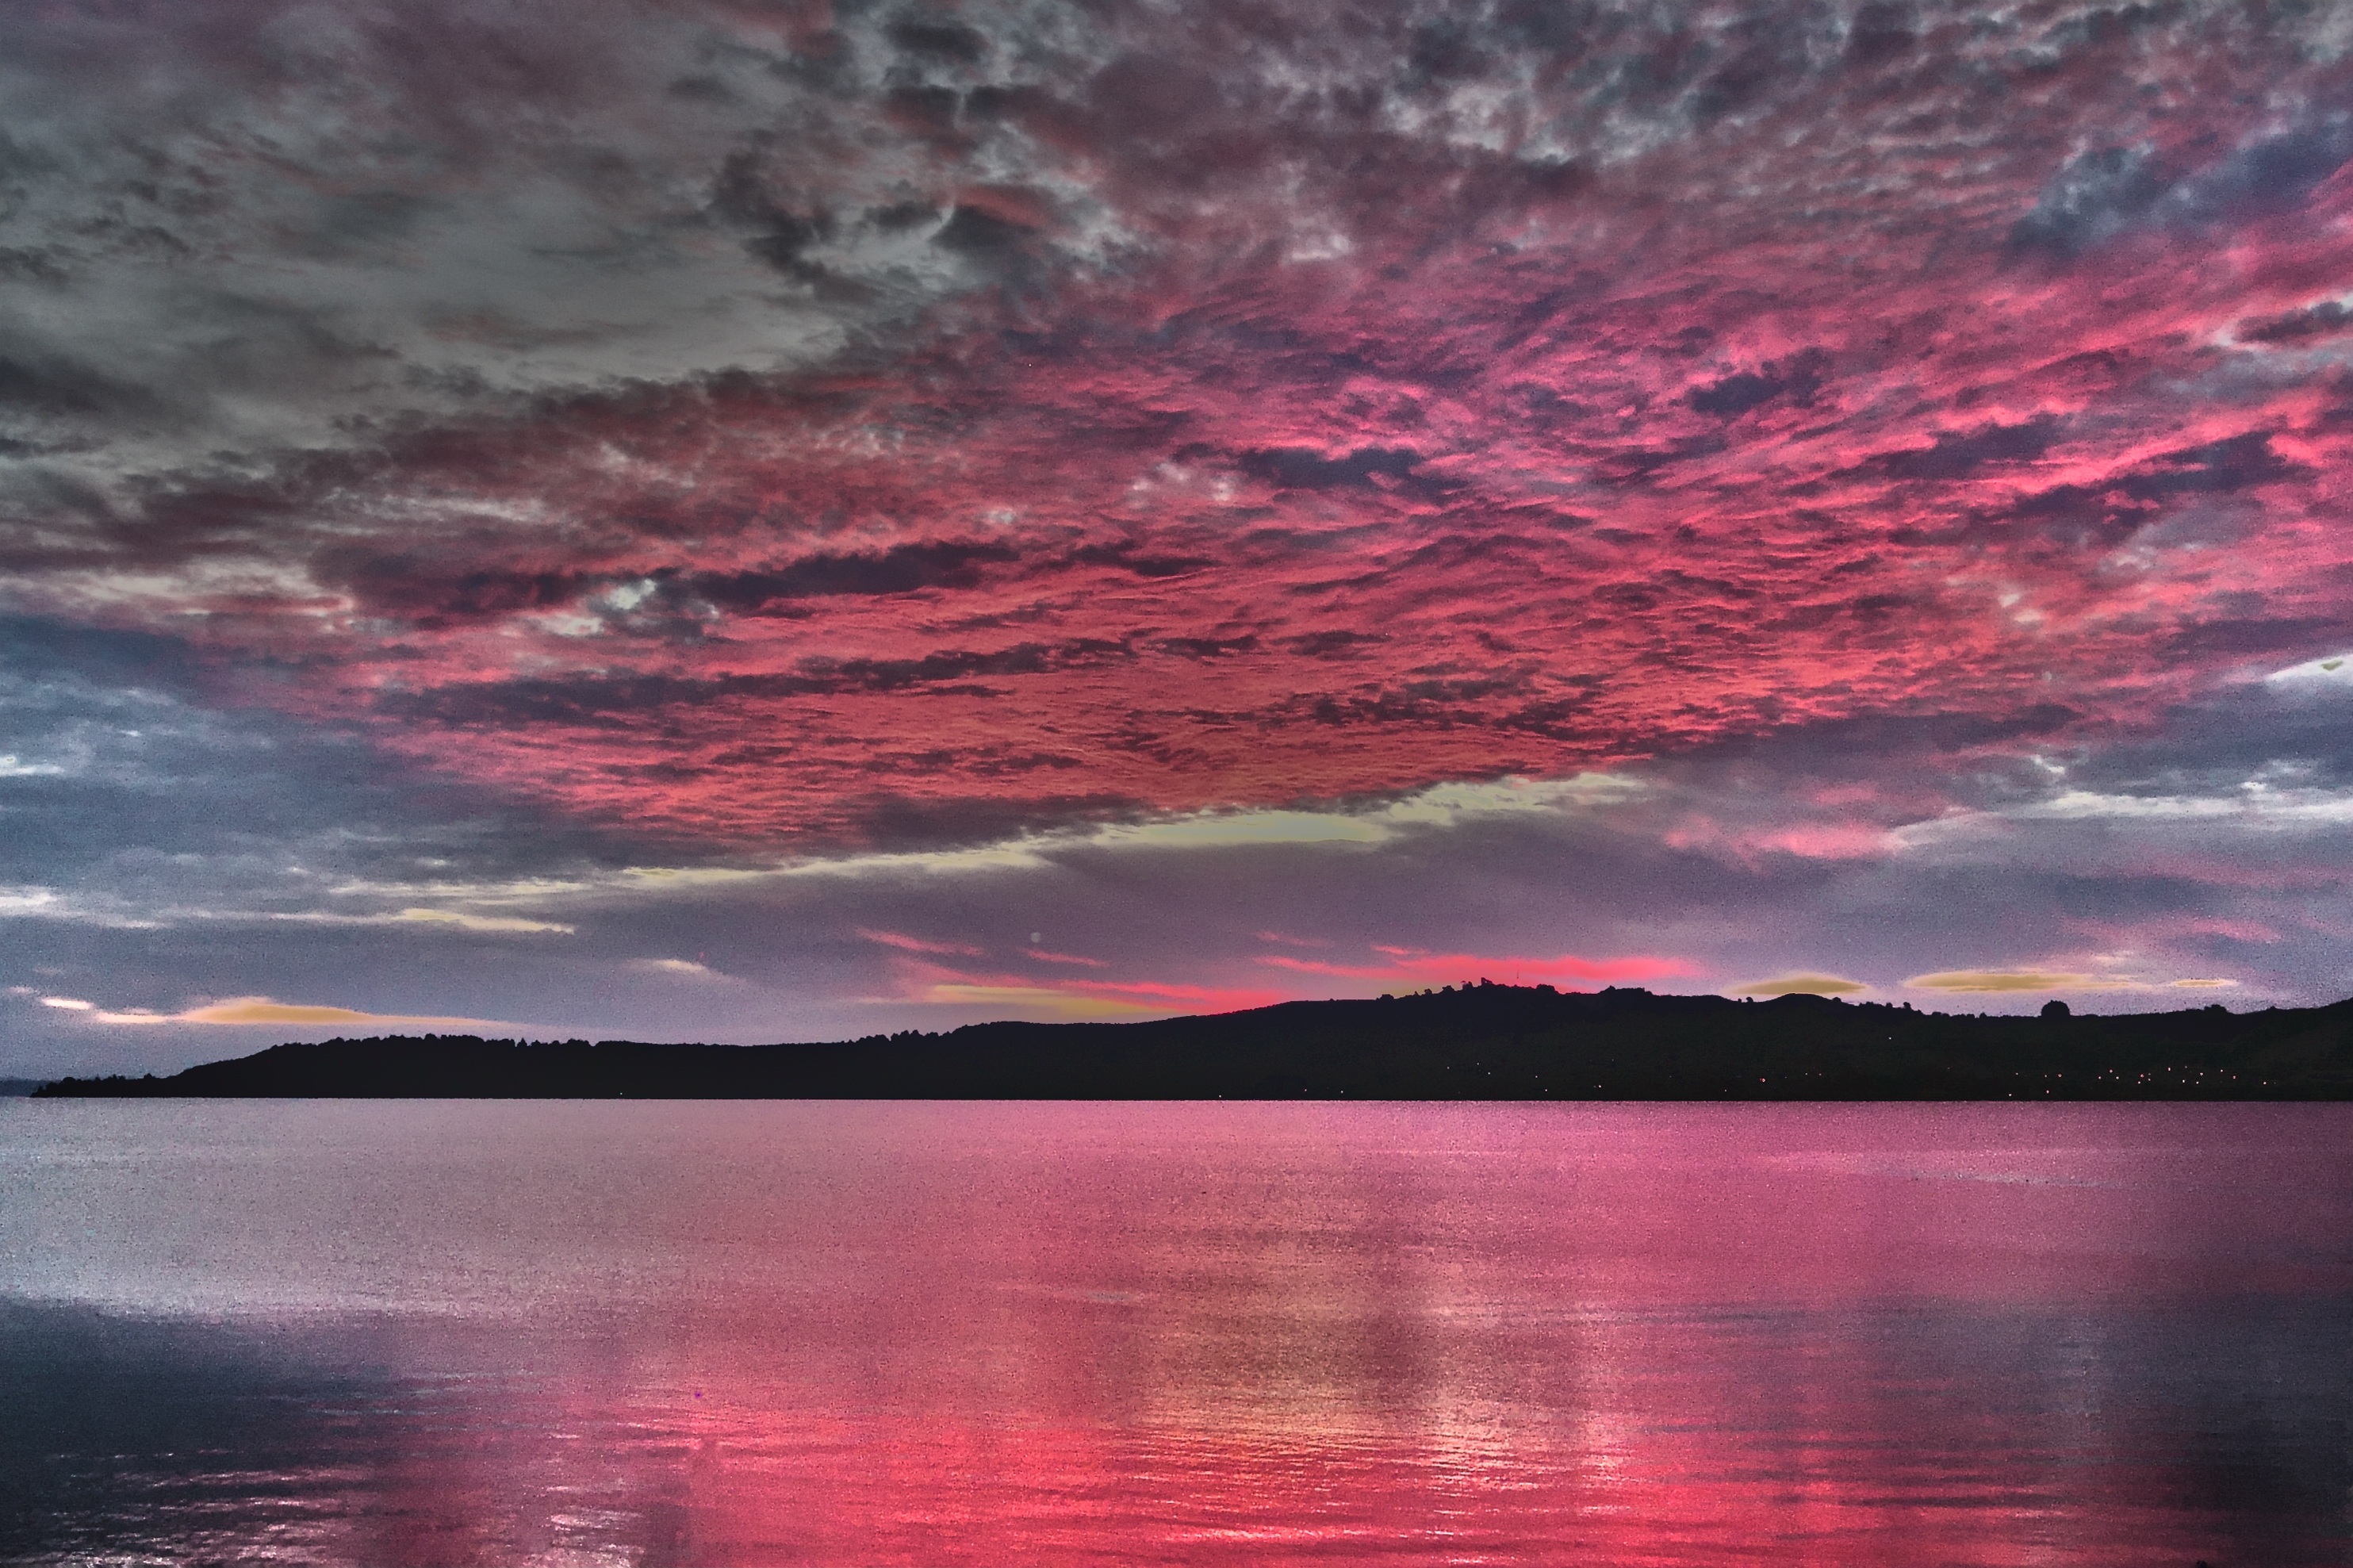
sea, ocean, horizon, cloud, sky, sunrise, sunset, morning, lake, dawn, atmosphere, dusk, evening, reflection, clouds, loch, afterglow, red sky at morning